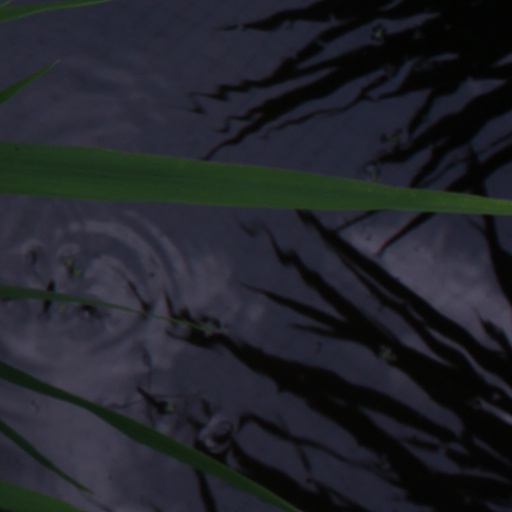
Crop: rice